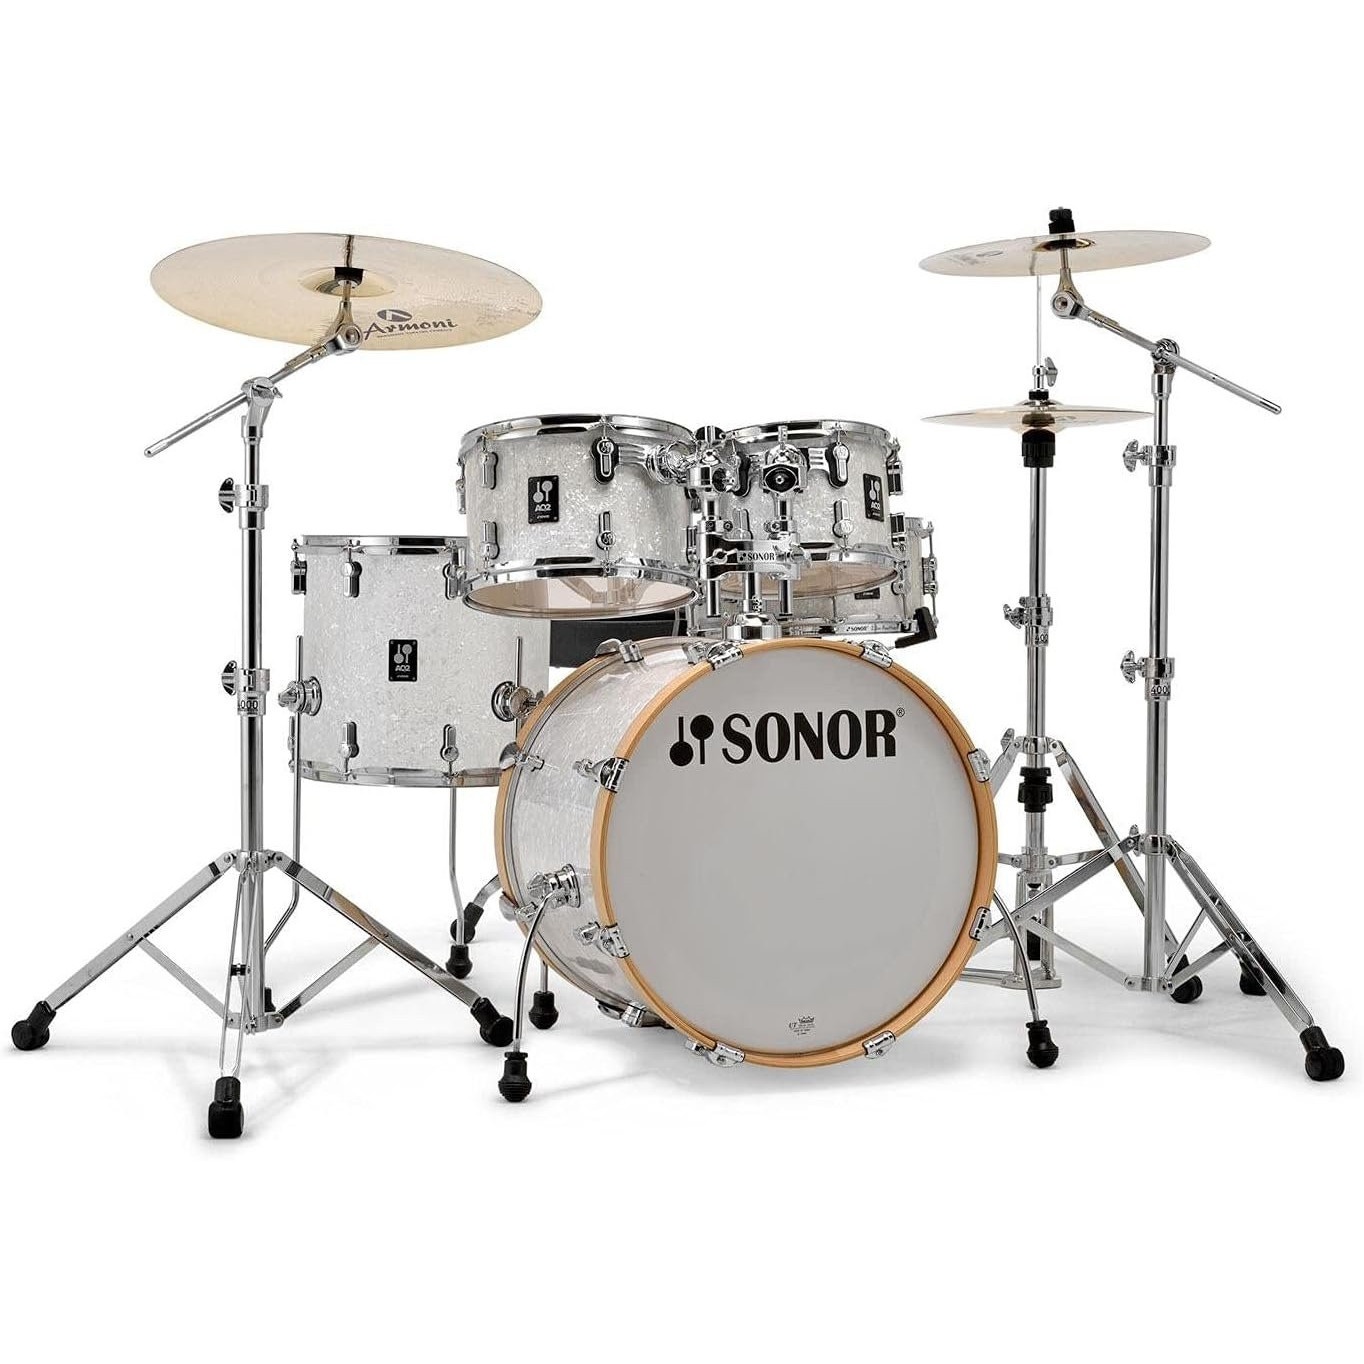
Sonor AQ2 Stage Maple 5-Piece Drum Shell Pack (White Marine Pearl)
Sonor AQ2 Stage Maple 5-Piece Drum Shell Pack - White Marine Pearl The Sonor AQ2 Stage Maple 5-Piece Drum Shell Pack in White Marine Pearl is designed for drummers who want to achieve a professional sound without compromise. Crafted with all maple shells, this drum kit combines superior tonal quality with sleek aesthetics. The 7-ply maple construction, featuring four plies of Canadian maple and three plies of Chinese maple, produces a warm, balanced tone with excellent low-frequency punch and a rich blend of mids and highs. The AQ2 Series not only delivers exceptional sound but also offers a striking high-gloss lacquer finish that will captivate your audience. Key Features: 7-Ply Maple Shells: Ensures a mellow and balanced full tone, ideal for various musical styles. Smart Mount Tom Mounting System: This innovative mount is designed for optimal sound sustain while minimizing the hardware on the drum shell, reflecting true German engineering. High Gloss Lacquer Finishes: Available in multiple stunning finishes, enhancing the visual appeal of your drum kit. Tune-Safe Lugs: Keeps your drumheads securely in place, maintaining your desired tuning during performances. Versatile Configuration: Includes a 22 x 17.5 bass drum, 12 x 8 tom tom, 10 x 7 tom tom, 16 x 15 floor tom, and 14 x 6 snare drum, offering a complete setup for any drummer. Flexible Series Compatibility: The AQ2 Series allows you to mix and match fittings and finishes, providing numerous options for customization and expansion. Hardware and Cymbals Not Included: This shell pack focuses on delivering top-quality drums for your setup.
Brand: Sonor
Category: Arts & Entertainment > Hobbies & Creative Arts > Musical Instruments > Percussion > Drum Kits > Rock Drum Kits